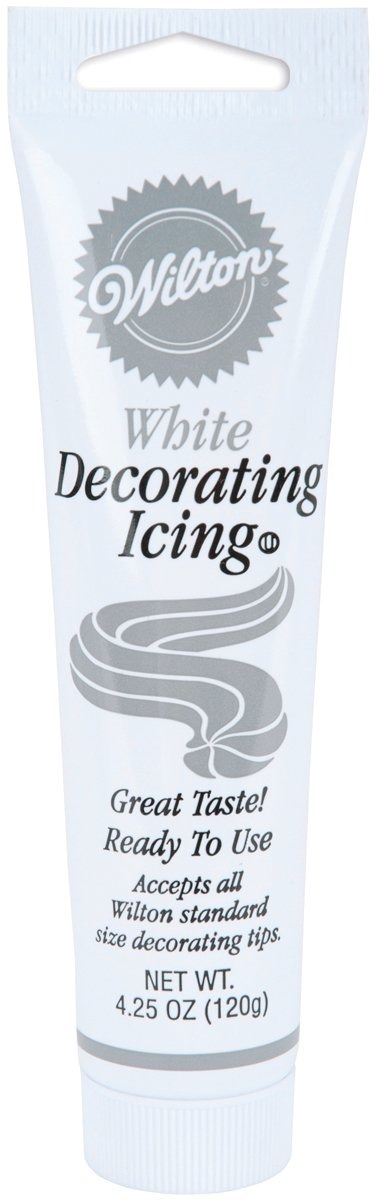
Item Name: Wilton White Icing Tube
Bullet Point 1: WILTON-Decorating Icing
Bullet Point 2: These plastic tubes of decorating icing contain 4-1/4 ounces
Bullet Point 3: Made in United States
Value: 1.0
Unit: Count

Price: 7.99